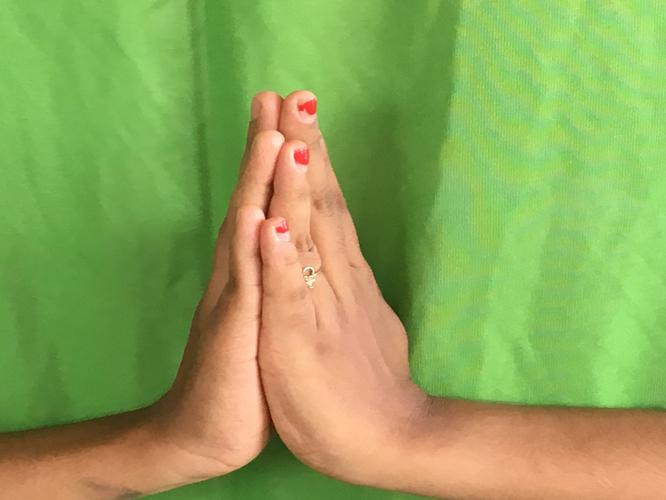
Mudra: Anjali
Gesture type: double_hand